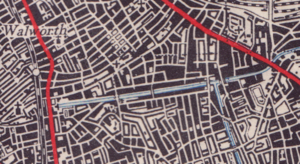
Burgess Park est un parc public situé dans le quartier londonien de Southwark, entre Camberwell à l’ouest, Walworth au nord, Bermondsey à l’est et Peckham au sud. Avec 56 hectares, c'est l'un des plus grands parcs du sud de Londres.